Champaign, Illinois

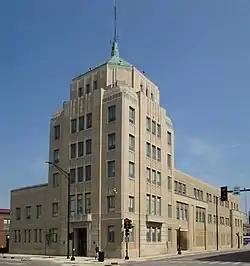
City Building in downtown Champaign

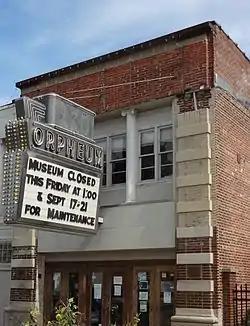
Orpheum Theatre

In the 1980s, part of the downtown Champaign area (Neil St.) was closed to vehicular traffic to create a pedestrian mall, but this short-lived experiment was scrapped when business declined. As part of a revitalization effort, One Main Development constructed two new mixed-use buildings: One Main and M2 on Neil. The City of Champaign gave $3.7 million in tax incentives for the building of M2 and agreed to pay nearly $11 million for a new parking deck.